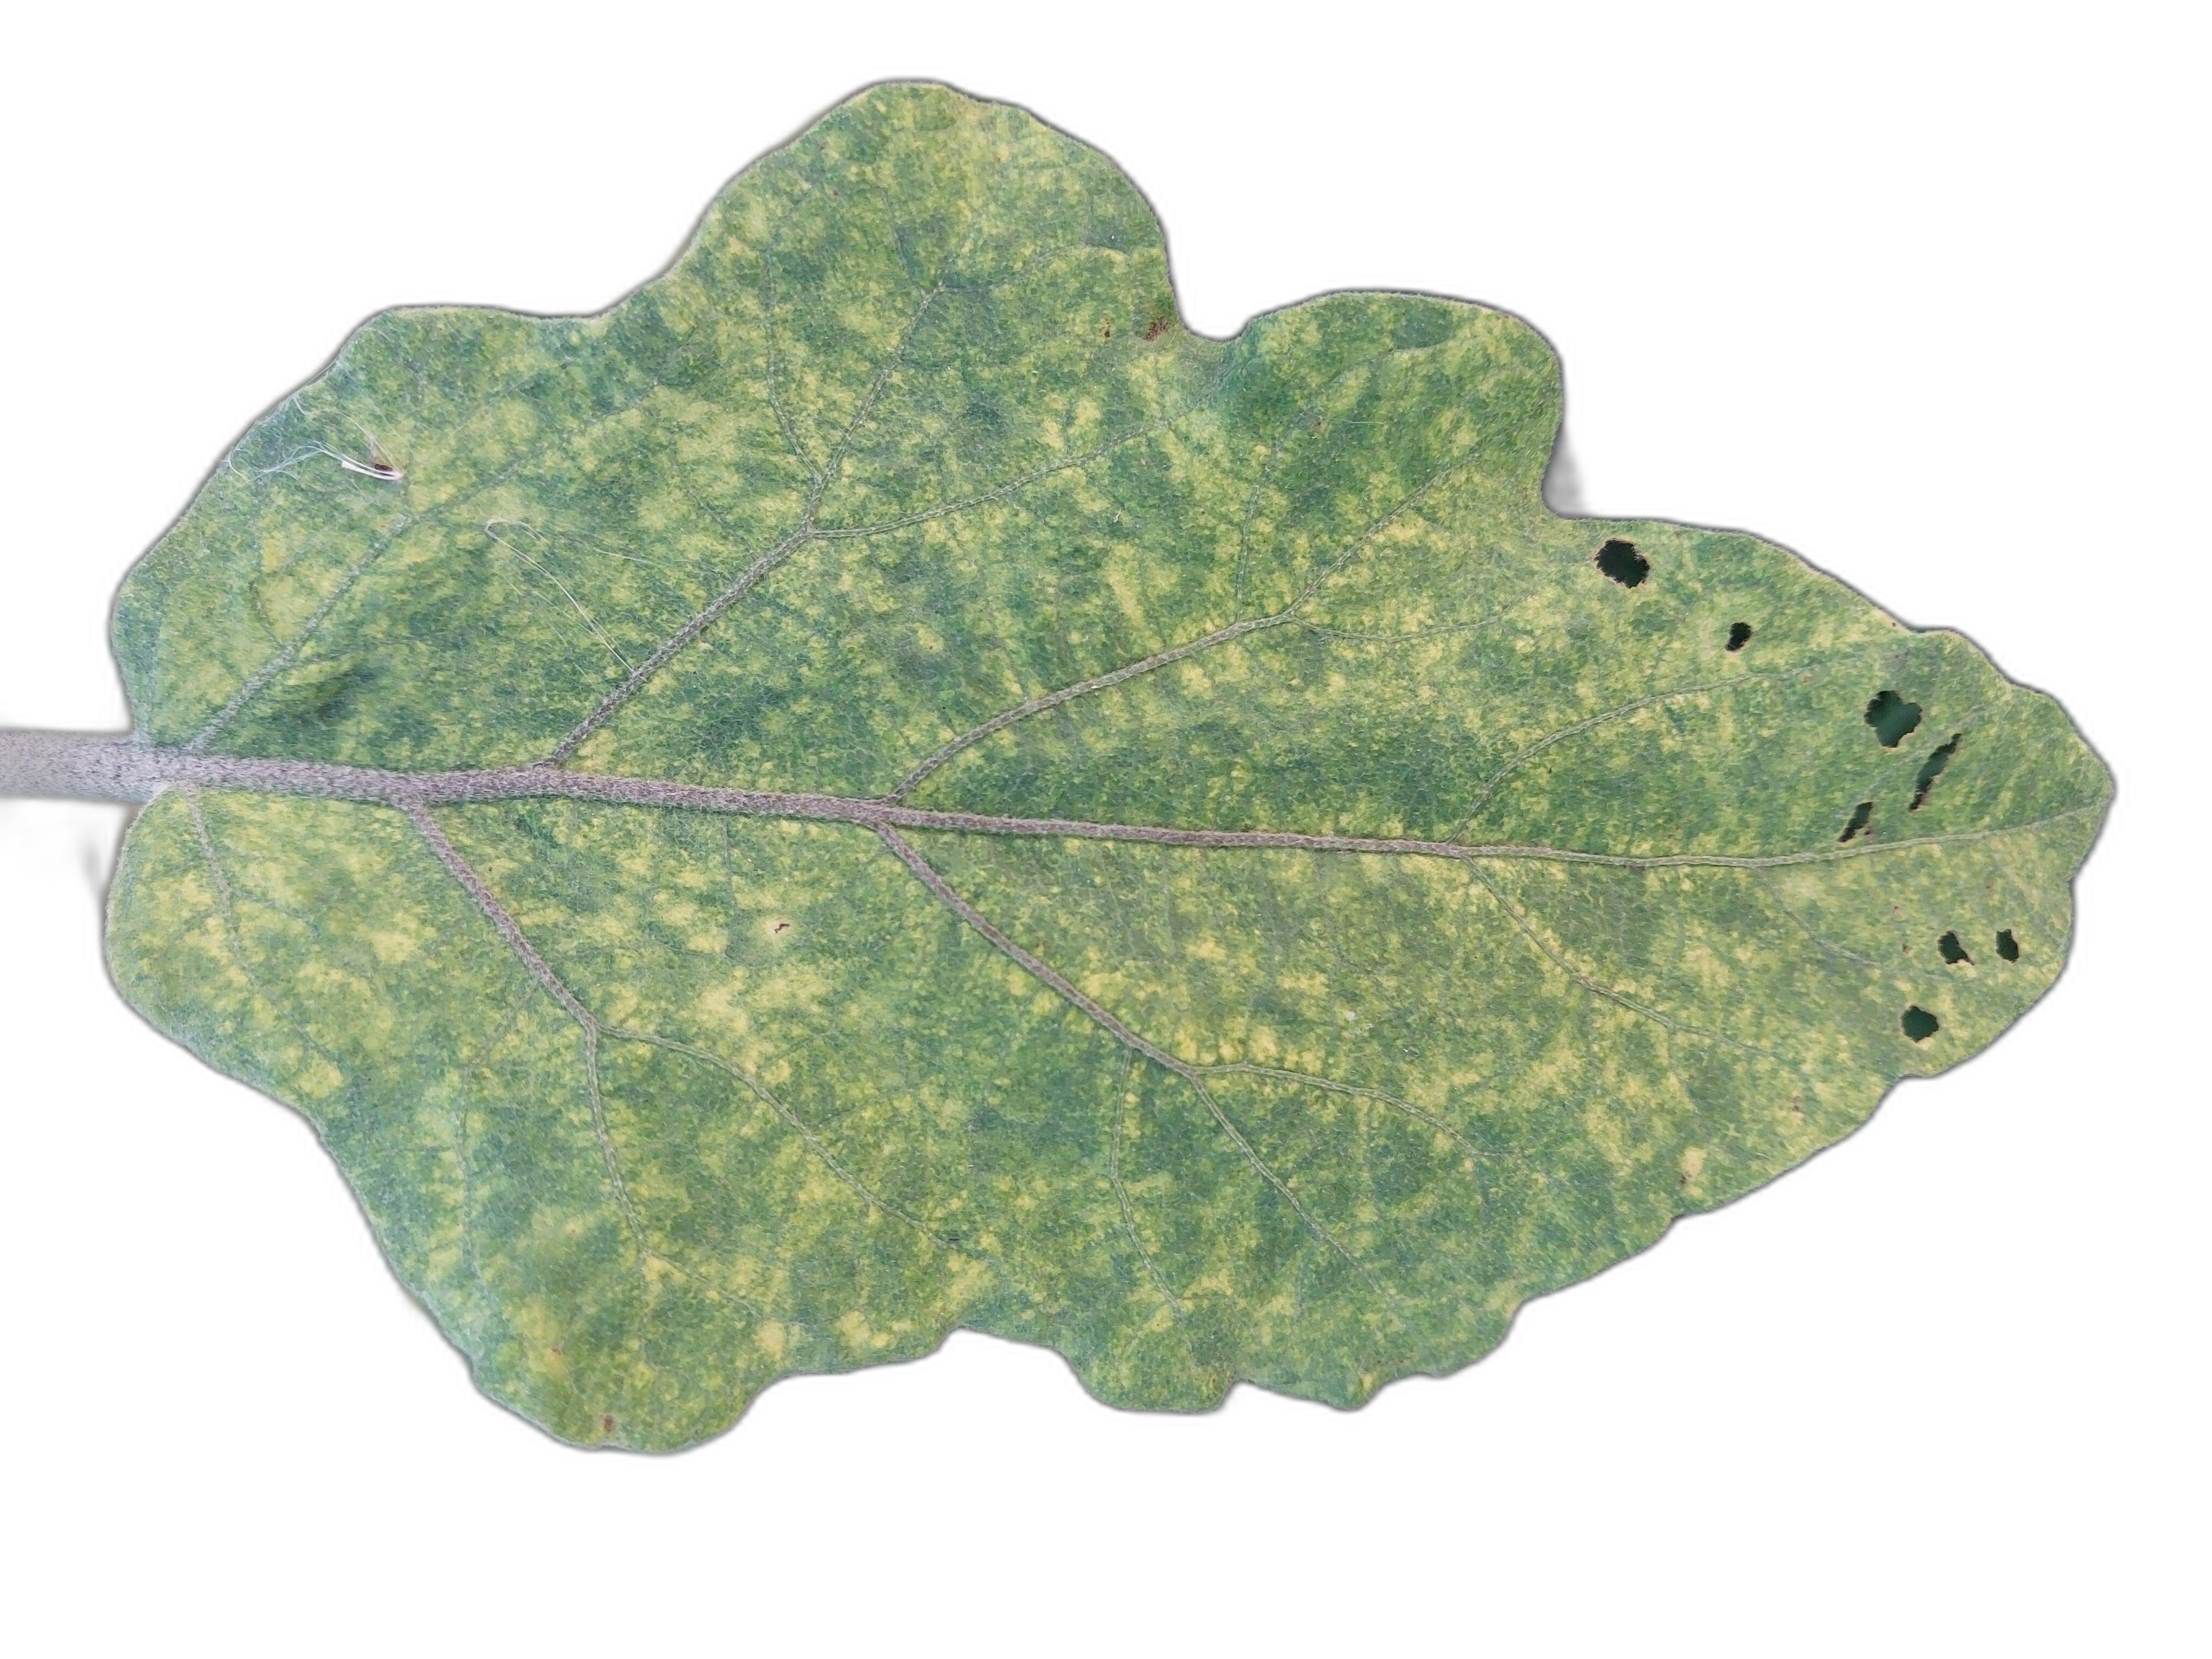
Label: Leaf Spot Disease